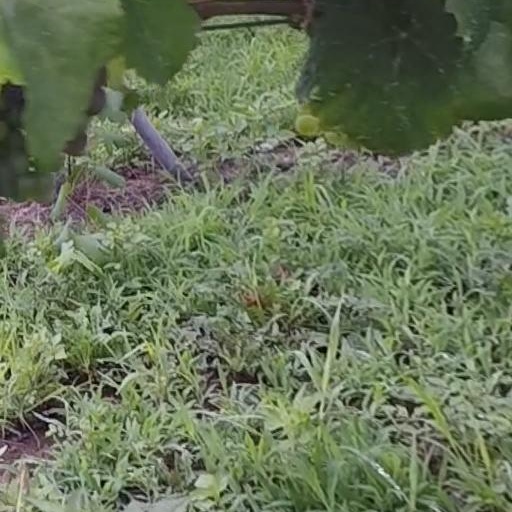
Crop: grape